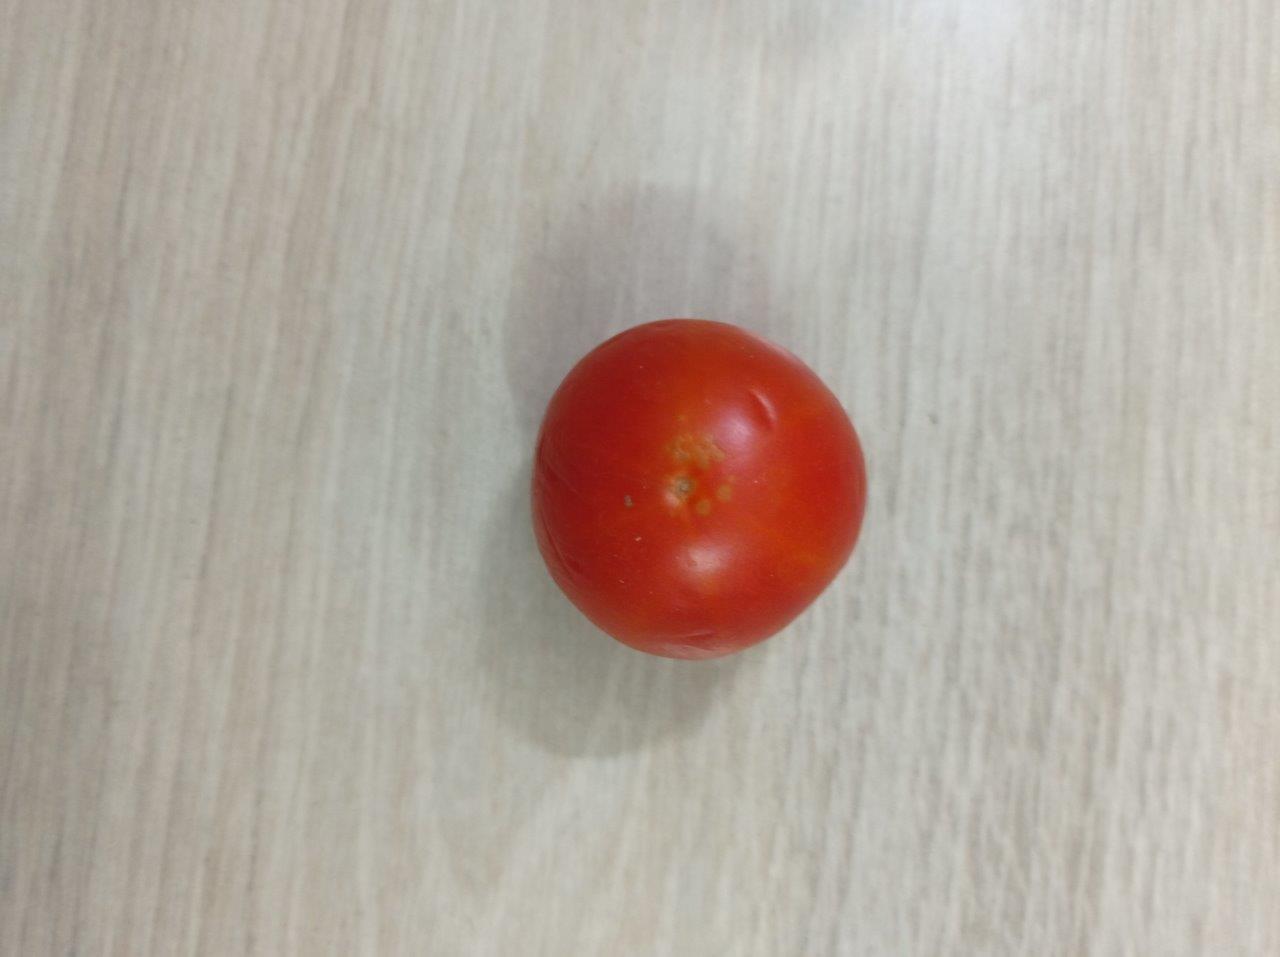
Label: Fresh